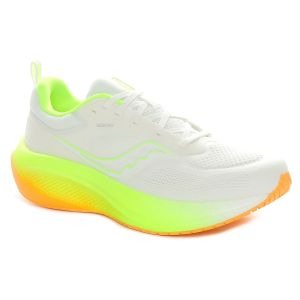
Saucony Scarpa da Running Uomo  Surge 3 Bianco Arancione   Sconto 10%
Prezzo: 117,00 €